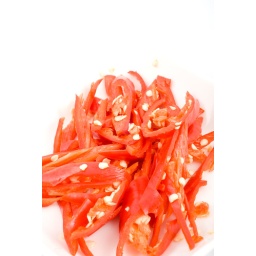
fresh sliced chili in isolated white plate